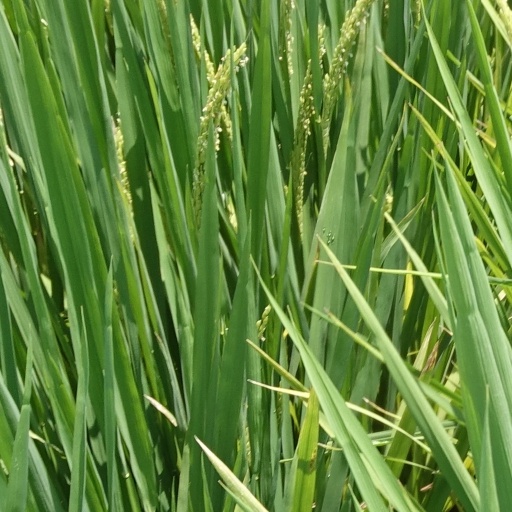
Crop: rice